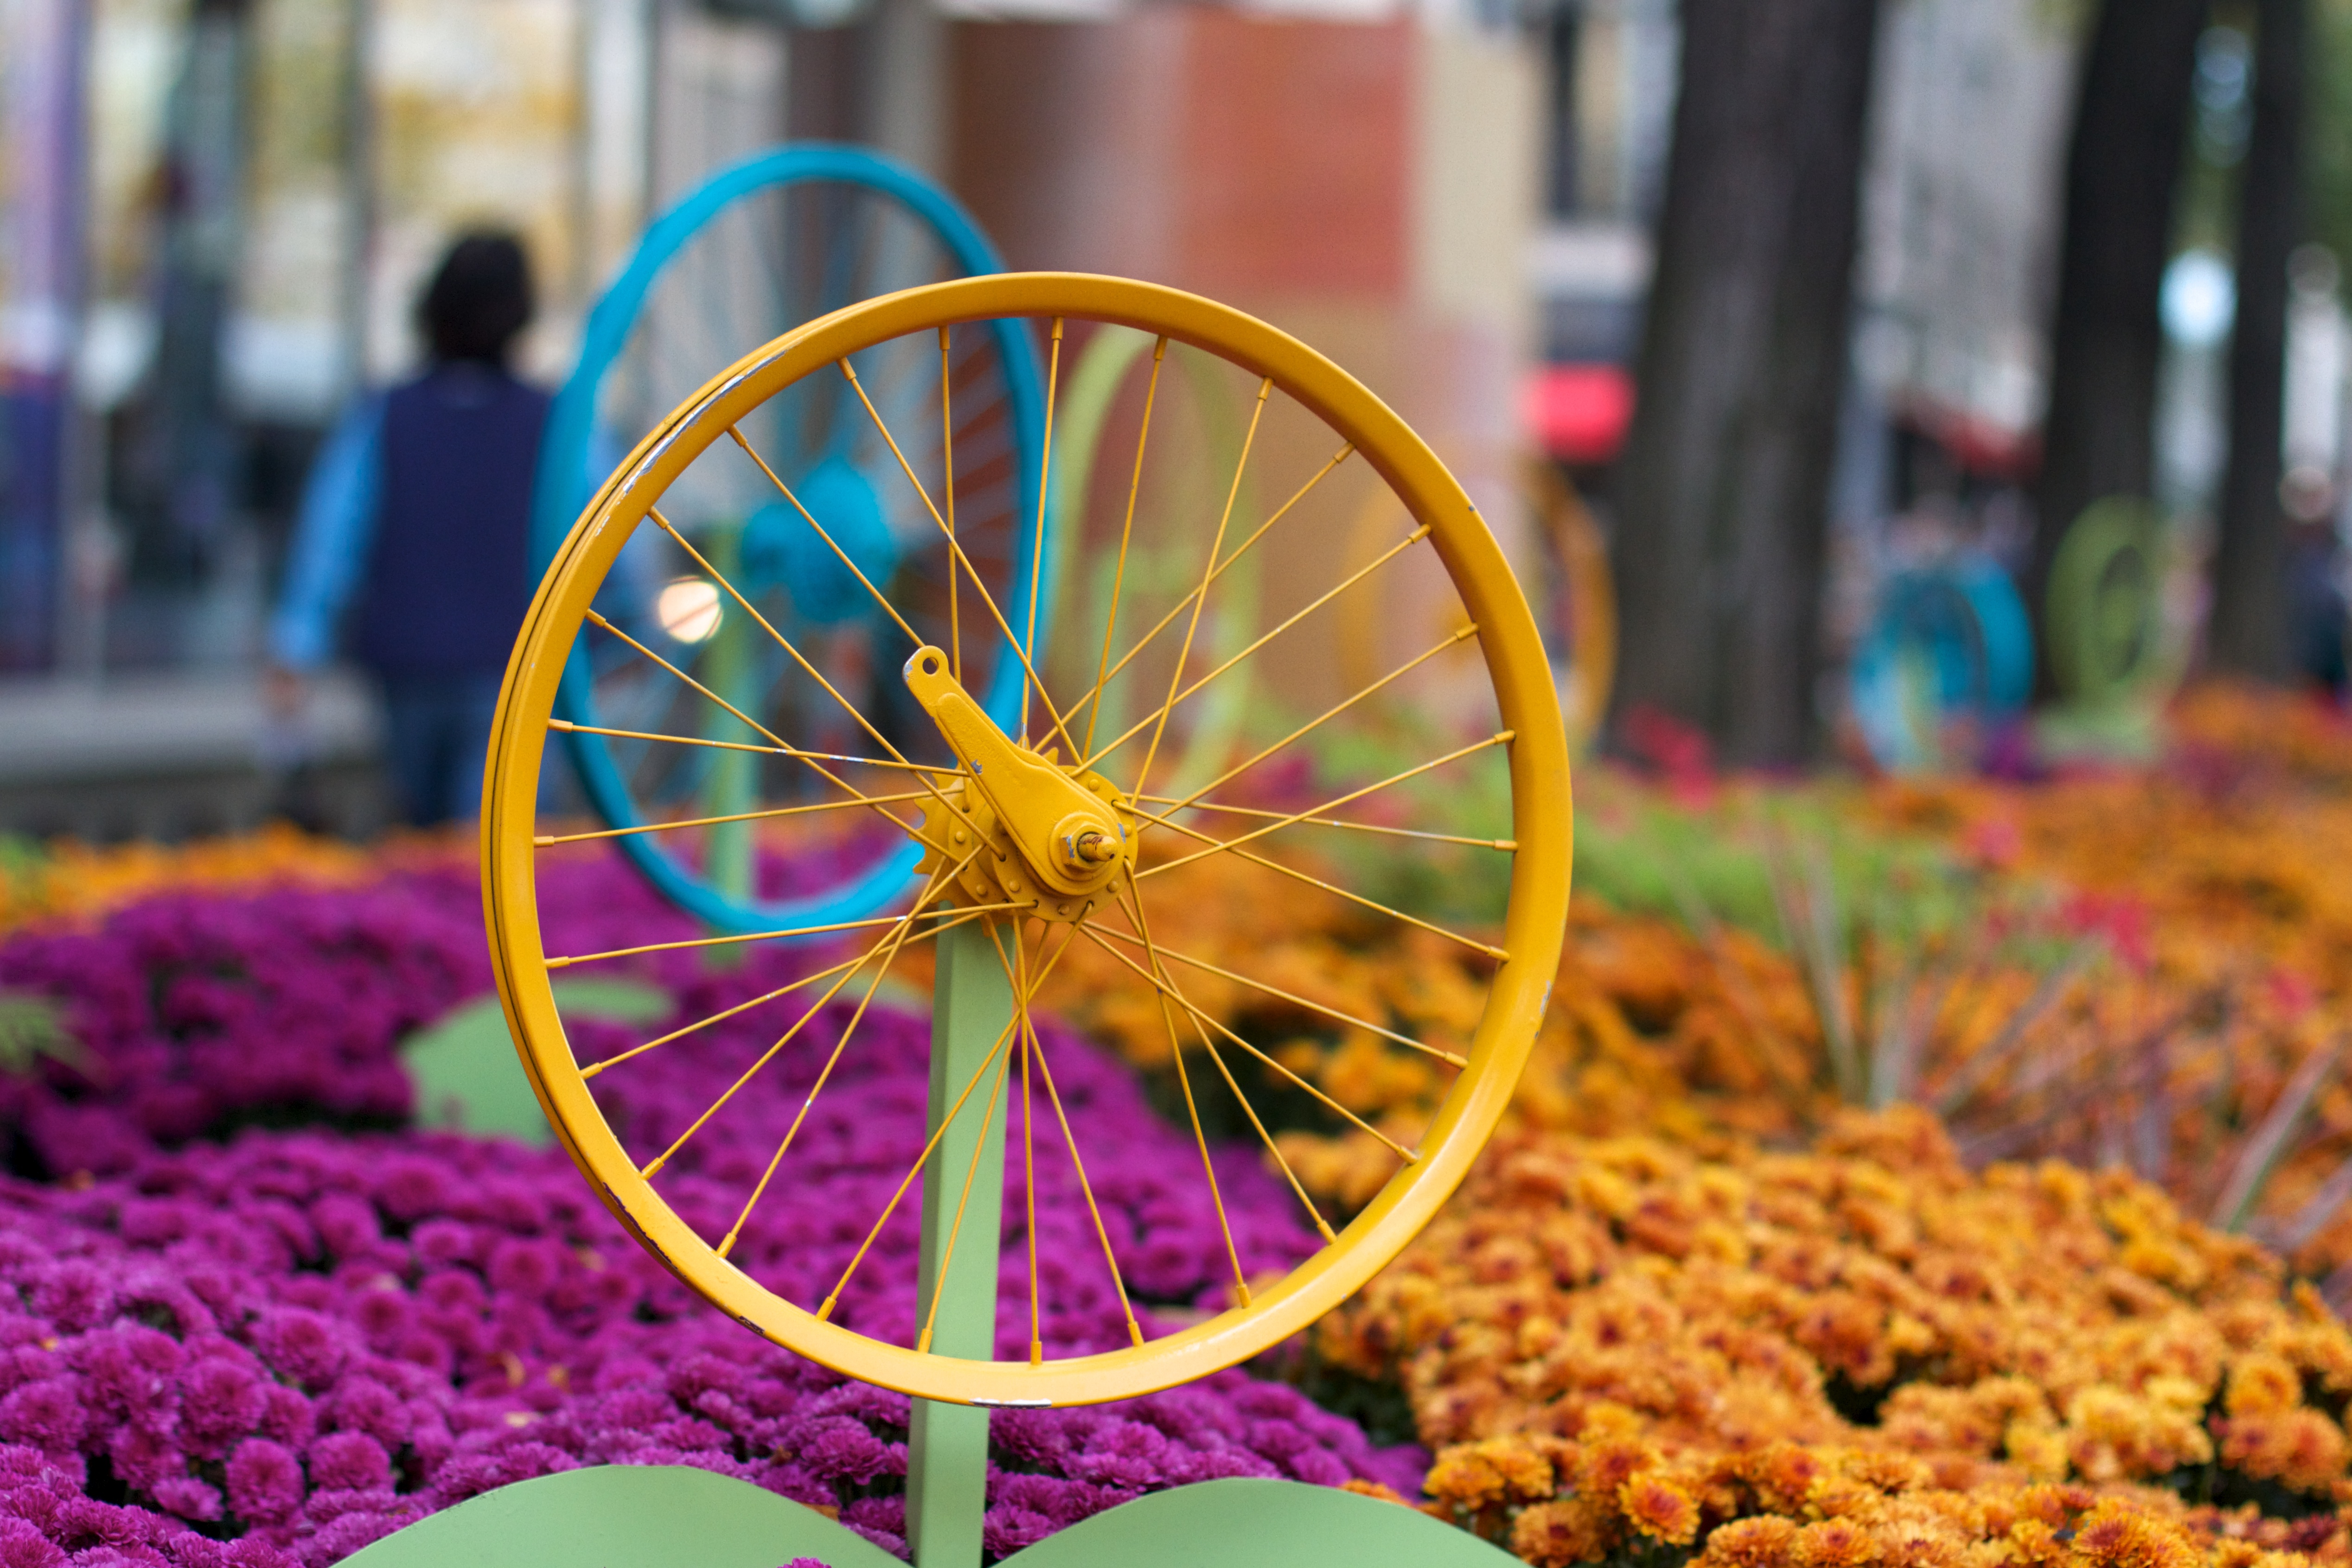
wheel, flower, spring, color, autumn, yellow, season